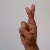
The image shows a hand gesture representing the letter 'R' in Indian Sign Language.